Qana massacre

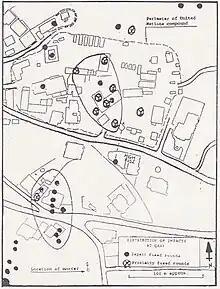
Diagram from Major-General van Kappen's report to the Secretary-General of UN Boutrous Boutros-Ghali, May 7, 1996, showing the cluster of proximity fused rounds within the UN compound at Qana

In April 1996, a ceasefire that had ended the July 1993 fighting between Hezbollah and Israel broke down. During the five weeks of fighting between March 4 and April 10, seven Israeli soldiers, three Lebanese civilians and at least one Hezbollah fighter were killed. The tally of injured was sixteen Israeli soldiers, seven Lebanese civilians, and six Israeli civilians. On April 9, in response to the cease fire violations, Major-General Amiram Levin of the Israel Defense Forces (IDF) declared: "The residents in south Lebanon who are under the responsibility of Hezbollah will be hit harder, and the Hezbollah will be hit harder, and we will find the way to act correctly and quickly." On April 11, after initial strikes against Hezbollah positions, the Israeli government, through South Lebanon Army (SLA) radio stations, warned residents in forty-four towns and villages in southern Lebanon to evacuate within twenty-four hours.